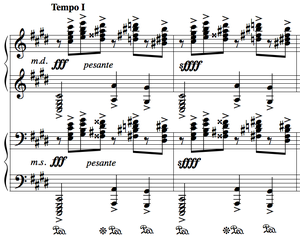
Les préludes de Rachmaninov constituent l'ensemble des préludes pour piano seul composés par le pianiste et compositeur russe Sergueï Rachmaninov.
Morceaux de fantaisie, Op. 3, est un groupe de cinq pièces pour piano seul, composé par le compositeur russe Sergueï Rachmaninov en 1892. Le titre reflète le caractère des pièces, plutôt que de leur forme musicale, car aucune n'est réellement fantaisiste. L'œuvre est dédiée à Anton Stepanovich Arensky, qui fut le professeur du compositeur.